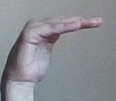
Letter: haa